Chenjiagang

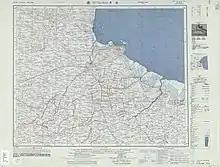
Map including Chenjiagang (labeled as Chen-chia-chiang ) (1954)

On July 3, 2001, Hai'an Ji (海安集乡) was merged into Chenjiagang . No change was made to location names.